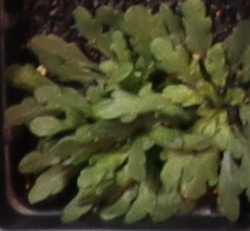
Label: Horseweed